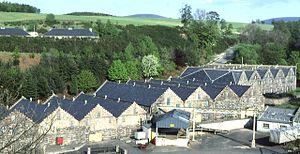
Dailuaine est une distillerie de whisky située à Charlestown-of-Aberlour dans le Speyside.